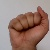
The image shows a hand gesture representing the letter 'A' in Indian Sign Language.